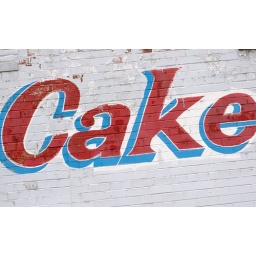
Hand painted wall at the Acme Cake factory on Johnson street in Bushwick Brooklyn.